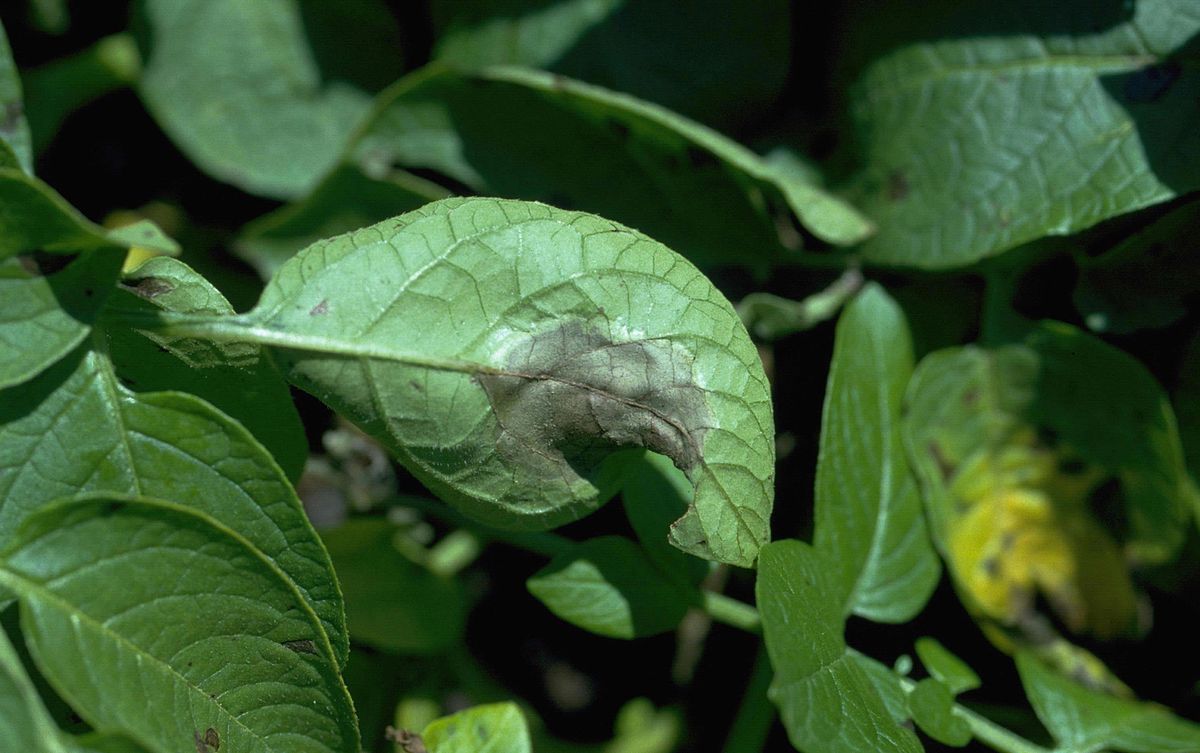
Labels: Potato leaf early blight, Potato leaf